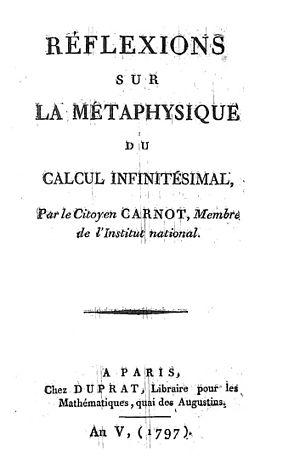
Lazare Carnot est un mathématicien, physicien, général et homme politique français, né à Nolay le 13 mai 1753 et mort en exil à Magdebourg en Prusse le 2 août 1823. Membre de la Convention nationale et du Comité de salut public, il est surnommé « L'Organisateur de la Victoire » ou « Le Grand Carnot ». Directeur, il est ensuite comte de l'Empire.